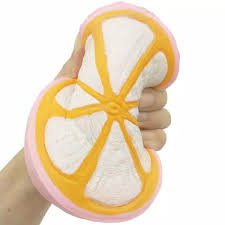
Label: Orange